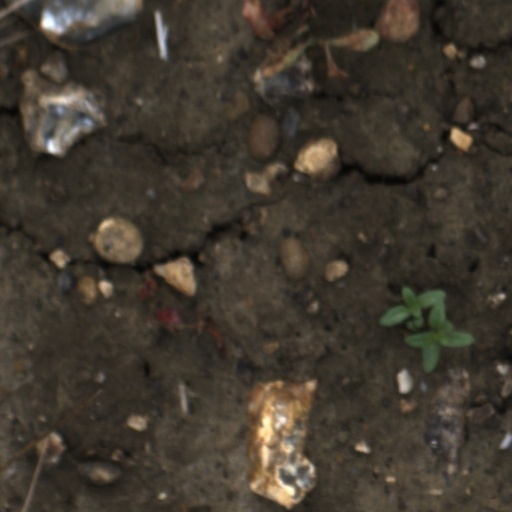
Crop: wheat